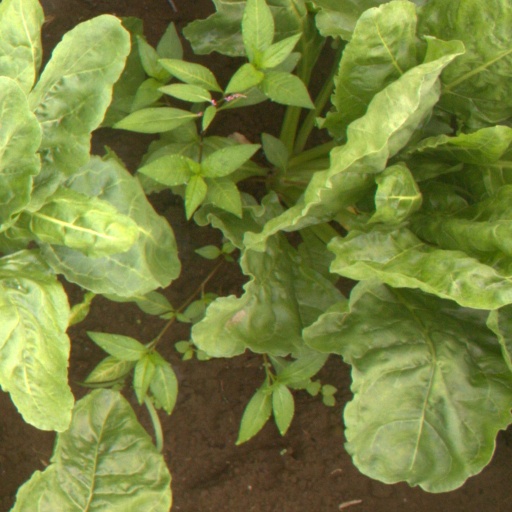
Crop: sugar beet